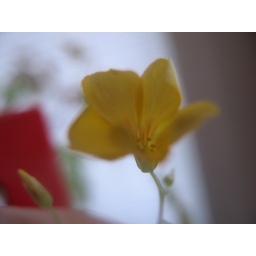
yellow bloom in march on the happy plant